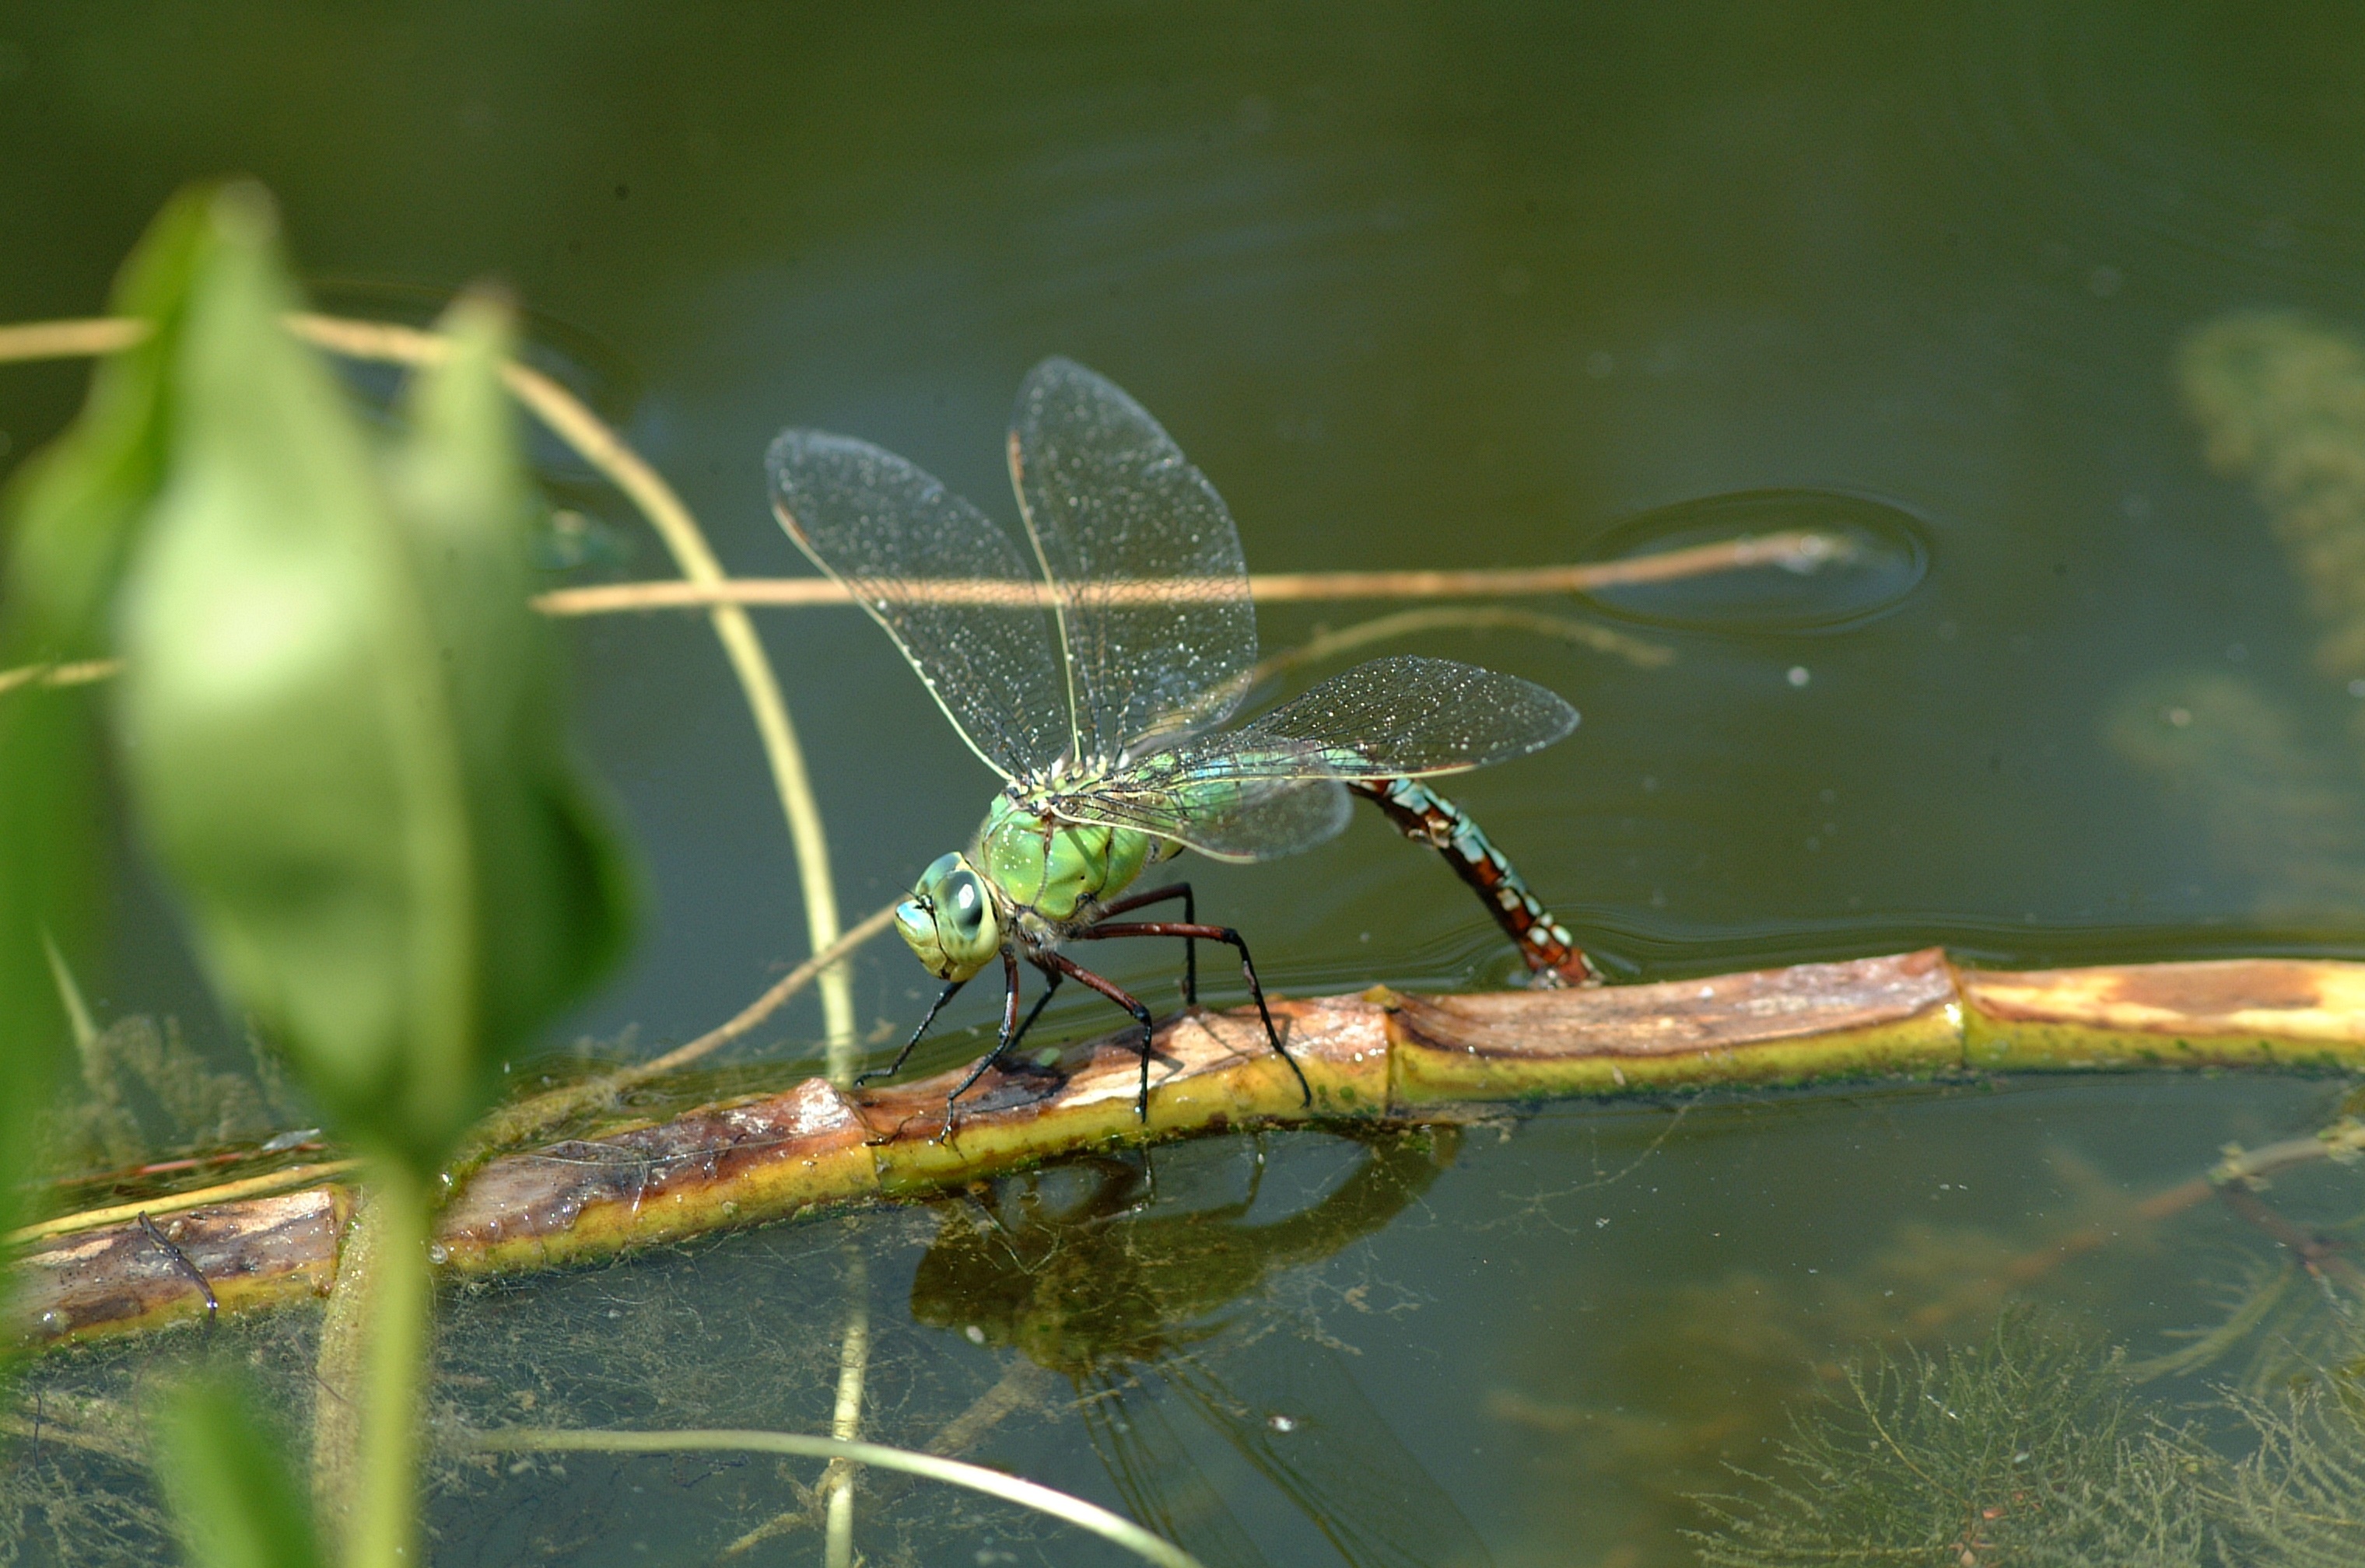
nature, pond, wildlife, green, insect, macro, fauna, invertebrate, dragonfly, damselfly, demoiselle, macro photography, dragonflies and damseflies